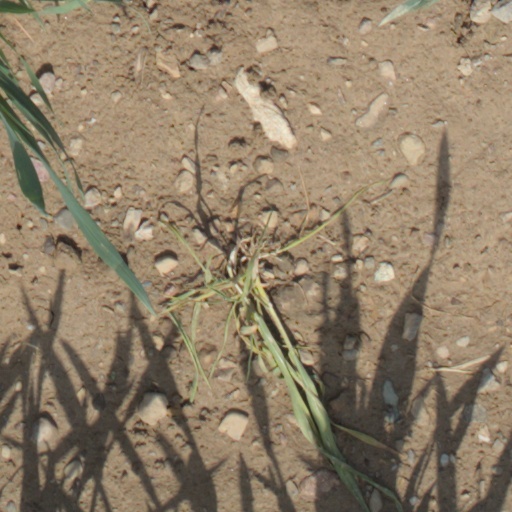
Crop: wheat